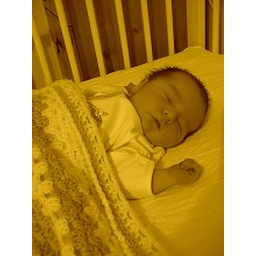
4 days old, at home in his own bed for the first time.(19.04.08)